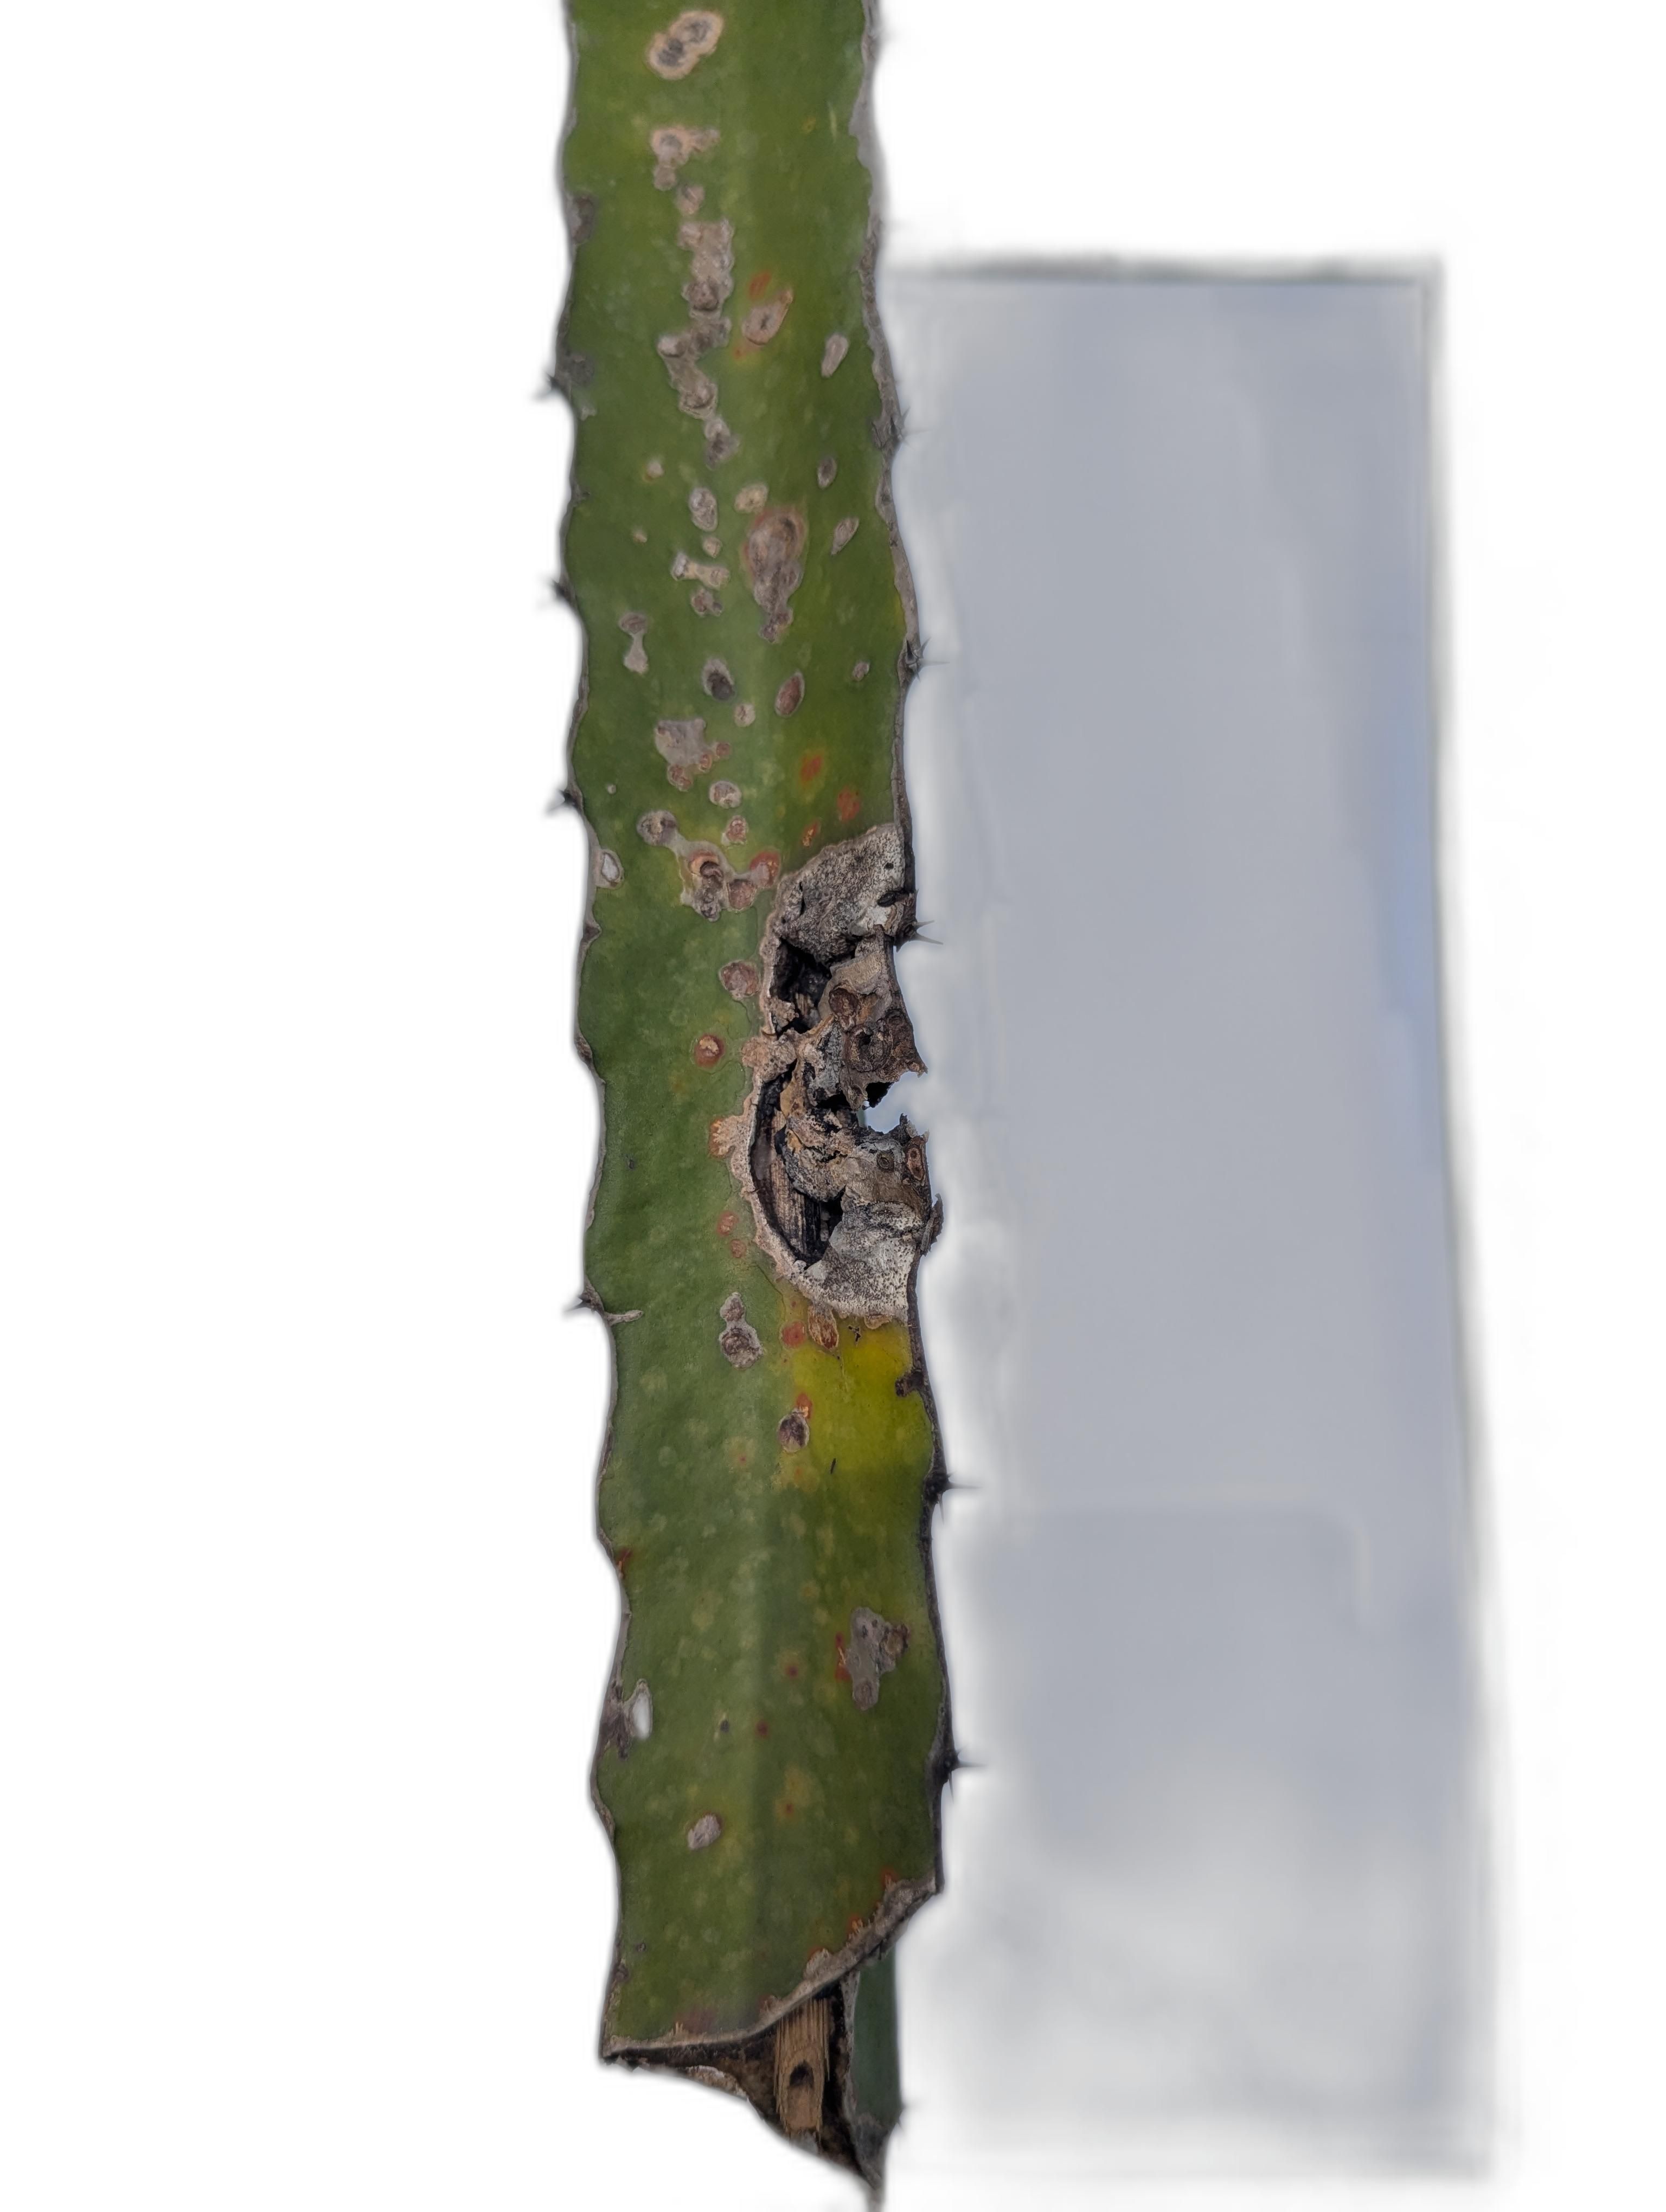
Label: Bad leaf